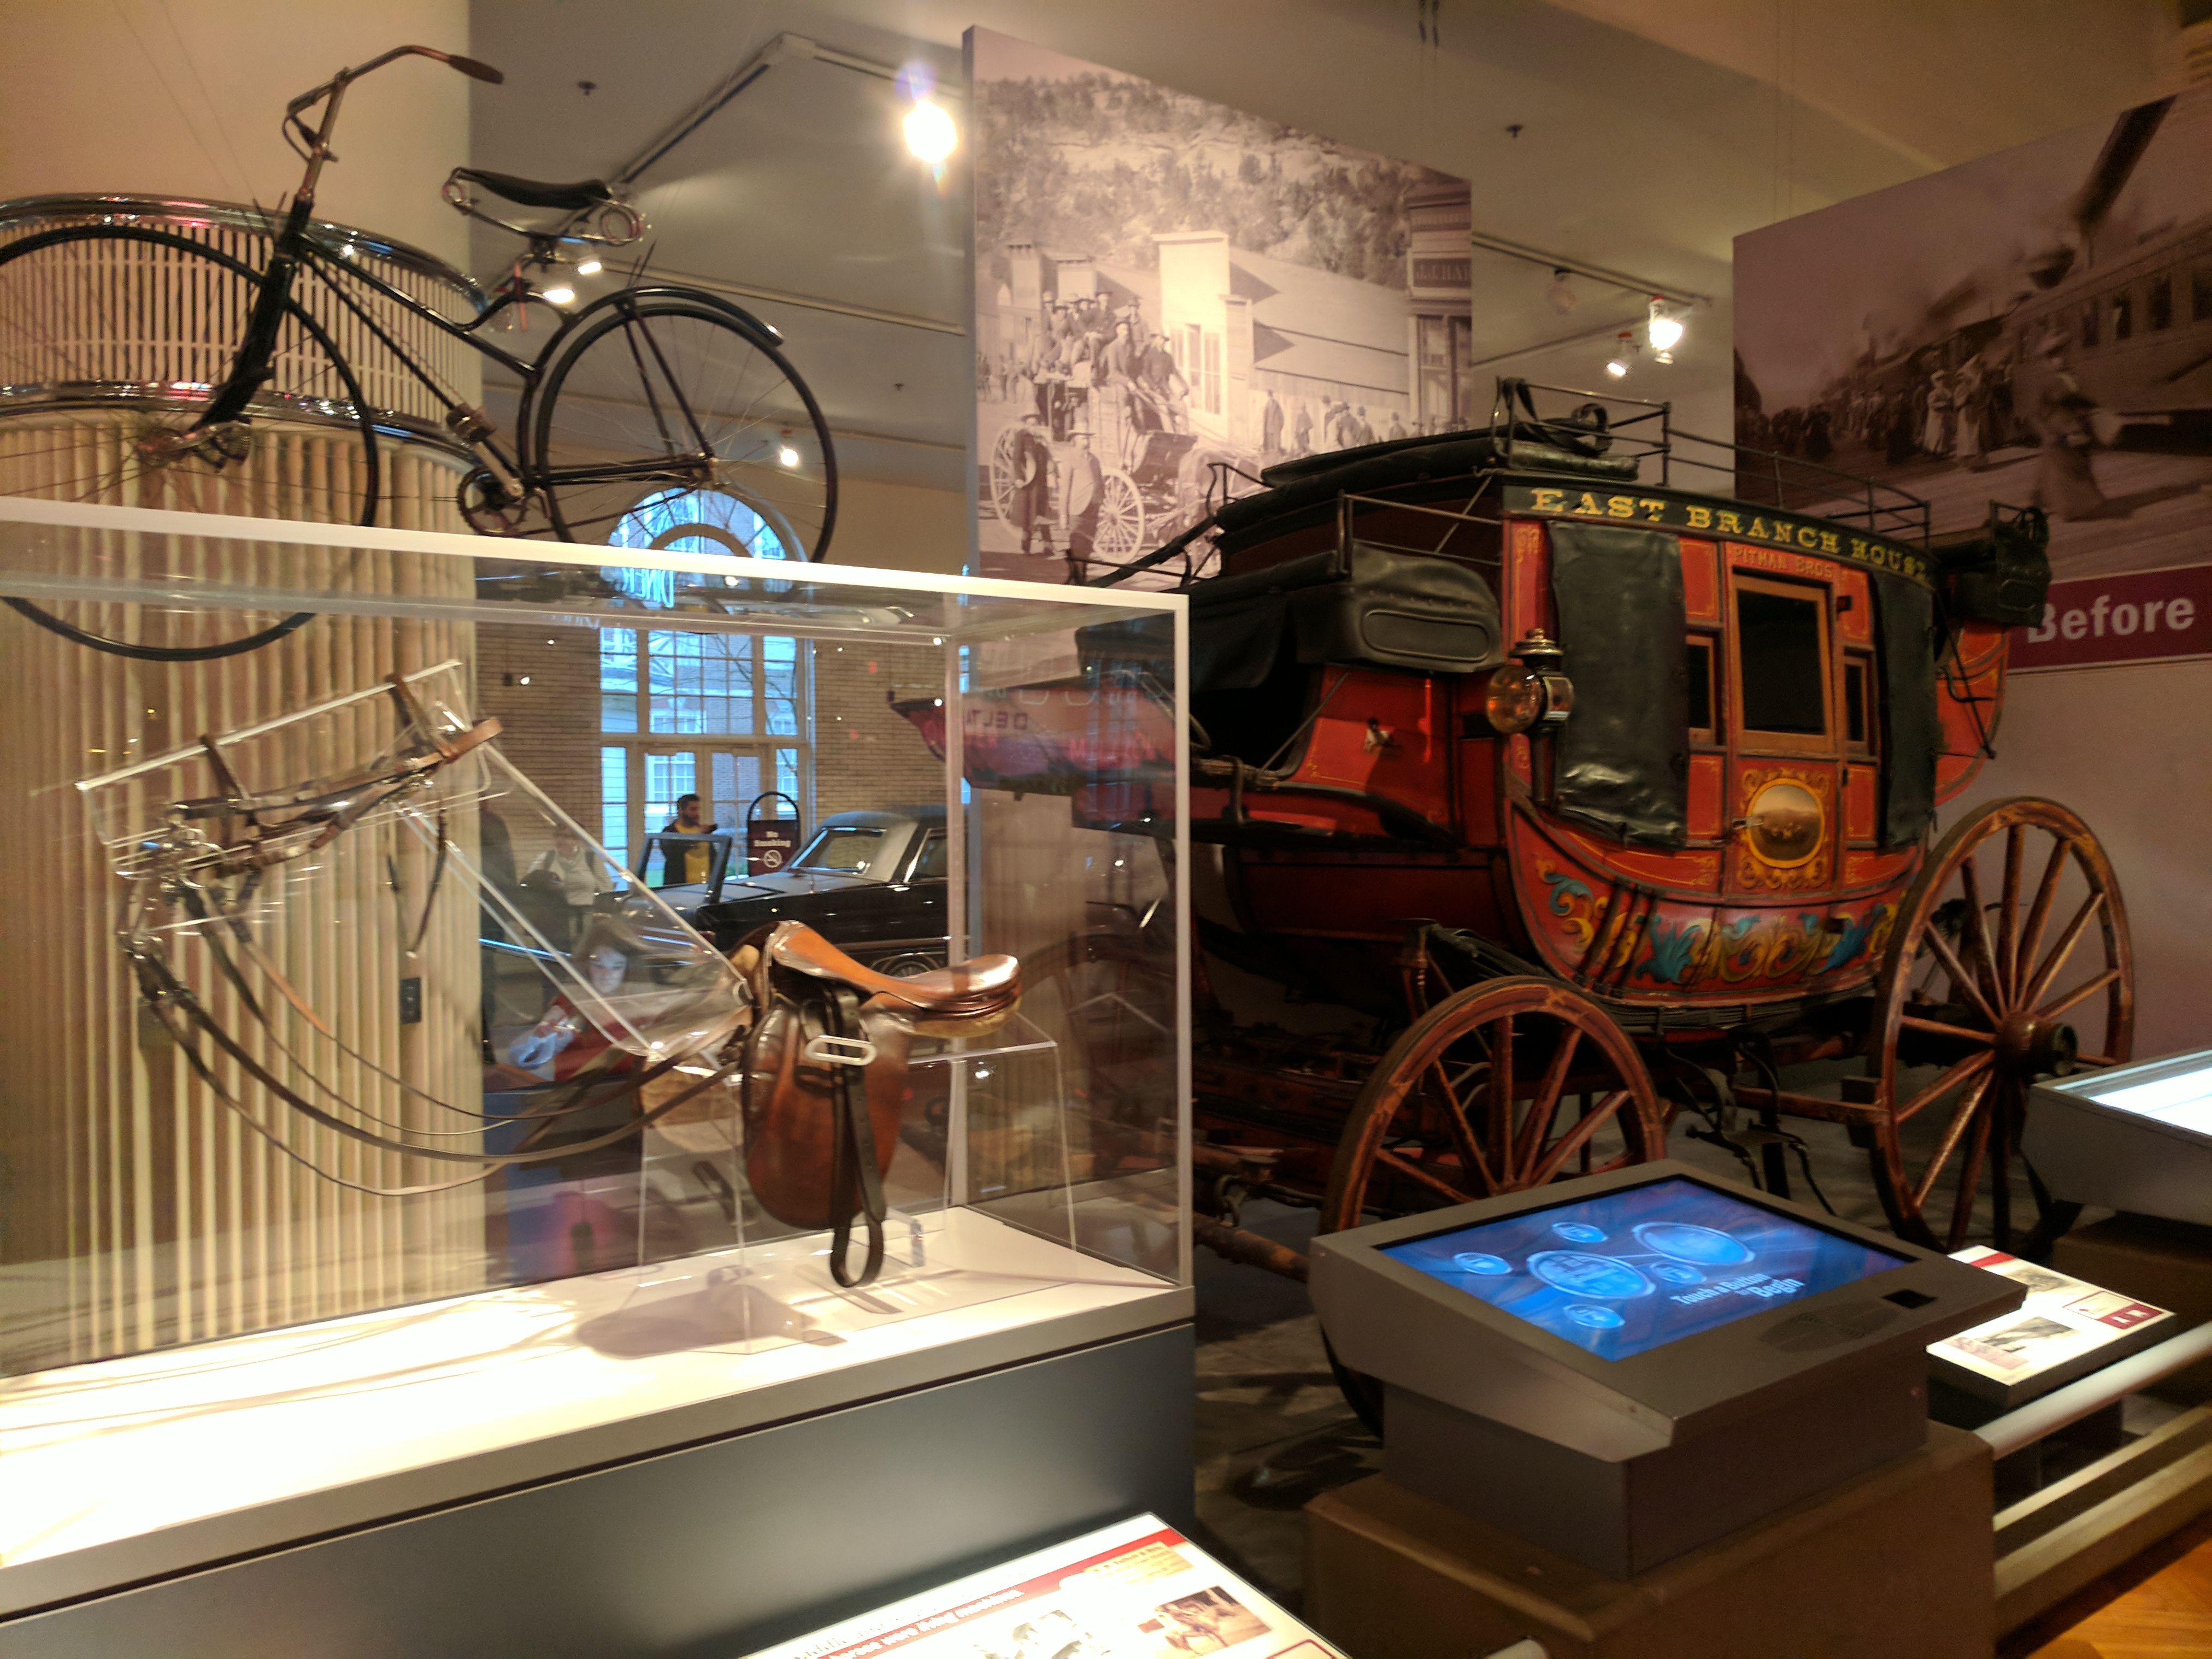
ford, museum, car, cars, auto, automobile, automobiles, machine, machines, truck, trucks, tractor, tractors, plane, planes, train, trains, tourist attraction, technology, room, electronics, building, display case, space, interior design, maritime museum, collection